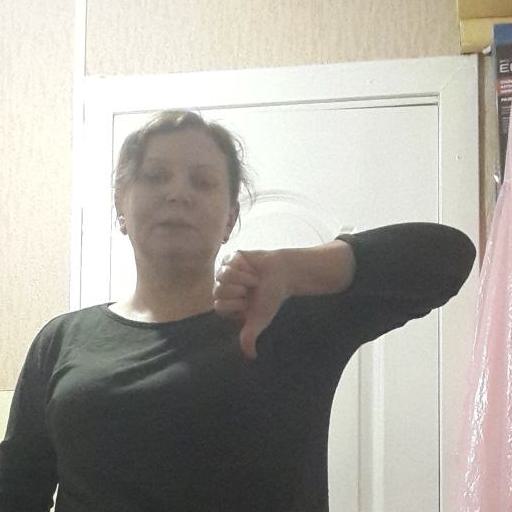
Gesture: dislike